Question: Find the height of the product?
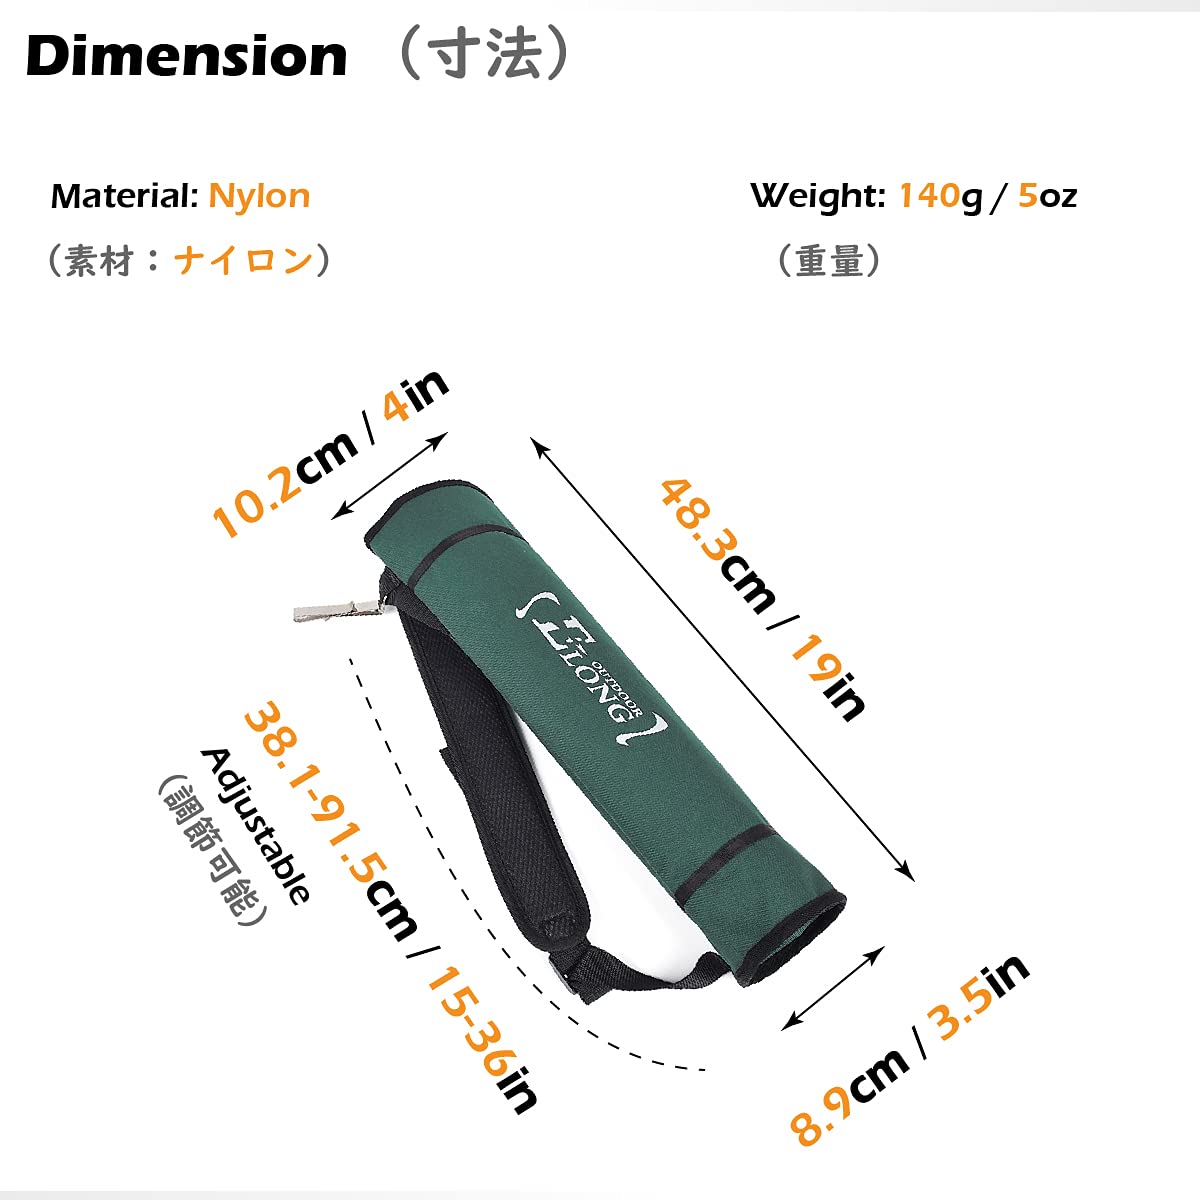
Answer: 19.0 inch